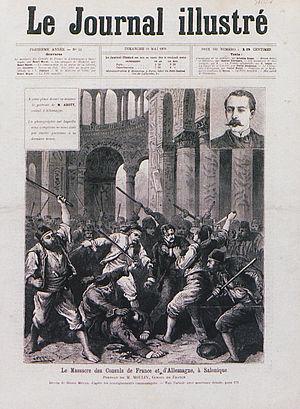
Jules Moulin, né le 13 novembre 1836 à Paris et mort assassiné le 6 mai 1876 à Salonique, est un diplomate français.